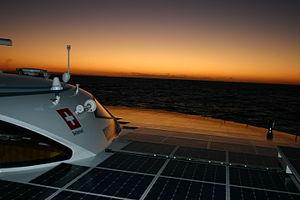
Le trimaran solaire Planetsolar
Gauthier Toulemonde est un entrepreneur français spécialisé dans la philatélie et la presse.